Marcus Kuhl

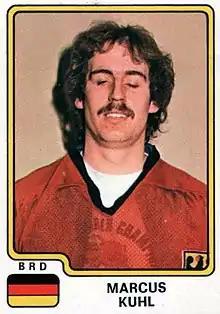

Marcus Kuhl (born 15 March 1956) is a German ice hockey player. He competed in the men's tournaments at the 1980 Winter Olympics and the 1984 Winter Olympics.